Kim Basinger

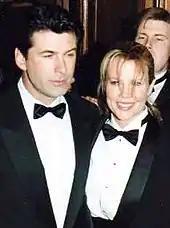
Basinger with Alec Baldwin at the 19th César Awards at the Théâtre du Châtelet in Paris in February 1994

Her breakthrough role came as Domino Petachi, the Bond girl in "Never Say Never Again" (1983), where she starred opposite Sean Connery. In his review of the film, Gary Arnold of "The Washington Post" said Basinger "looks like a voluptuous sibling of Liv Ullmann and has a certain something." Worldwide, "Never Say Never Again" grossed US$160 million. As part of its promotion, Basinger did a famous nude pictorial for "Playboy", which she has said led to good opportunities, such as her role as the romantic interest of a baseball team star in Barry Levinson's "The Natural" (1984), alongside Robert Redford, for which she earned a Golden Globe nomination for Best Supporting Actress.